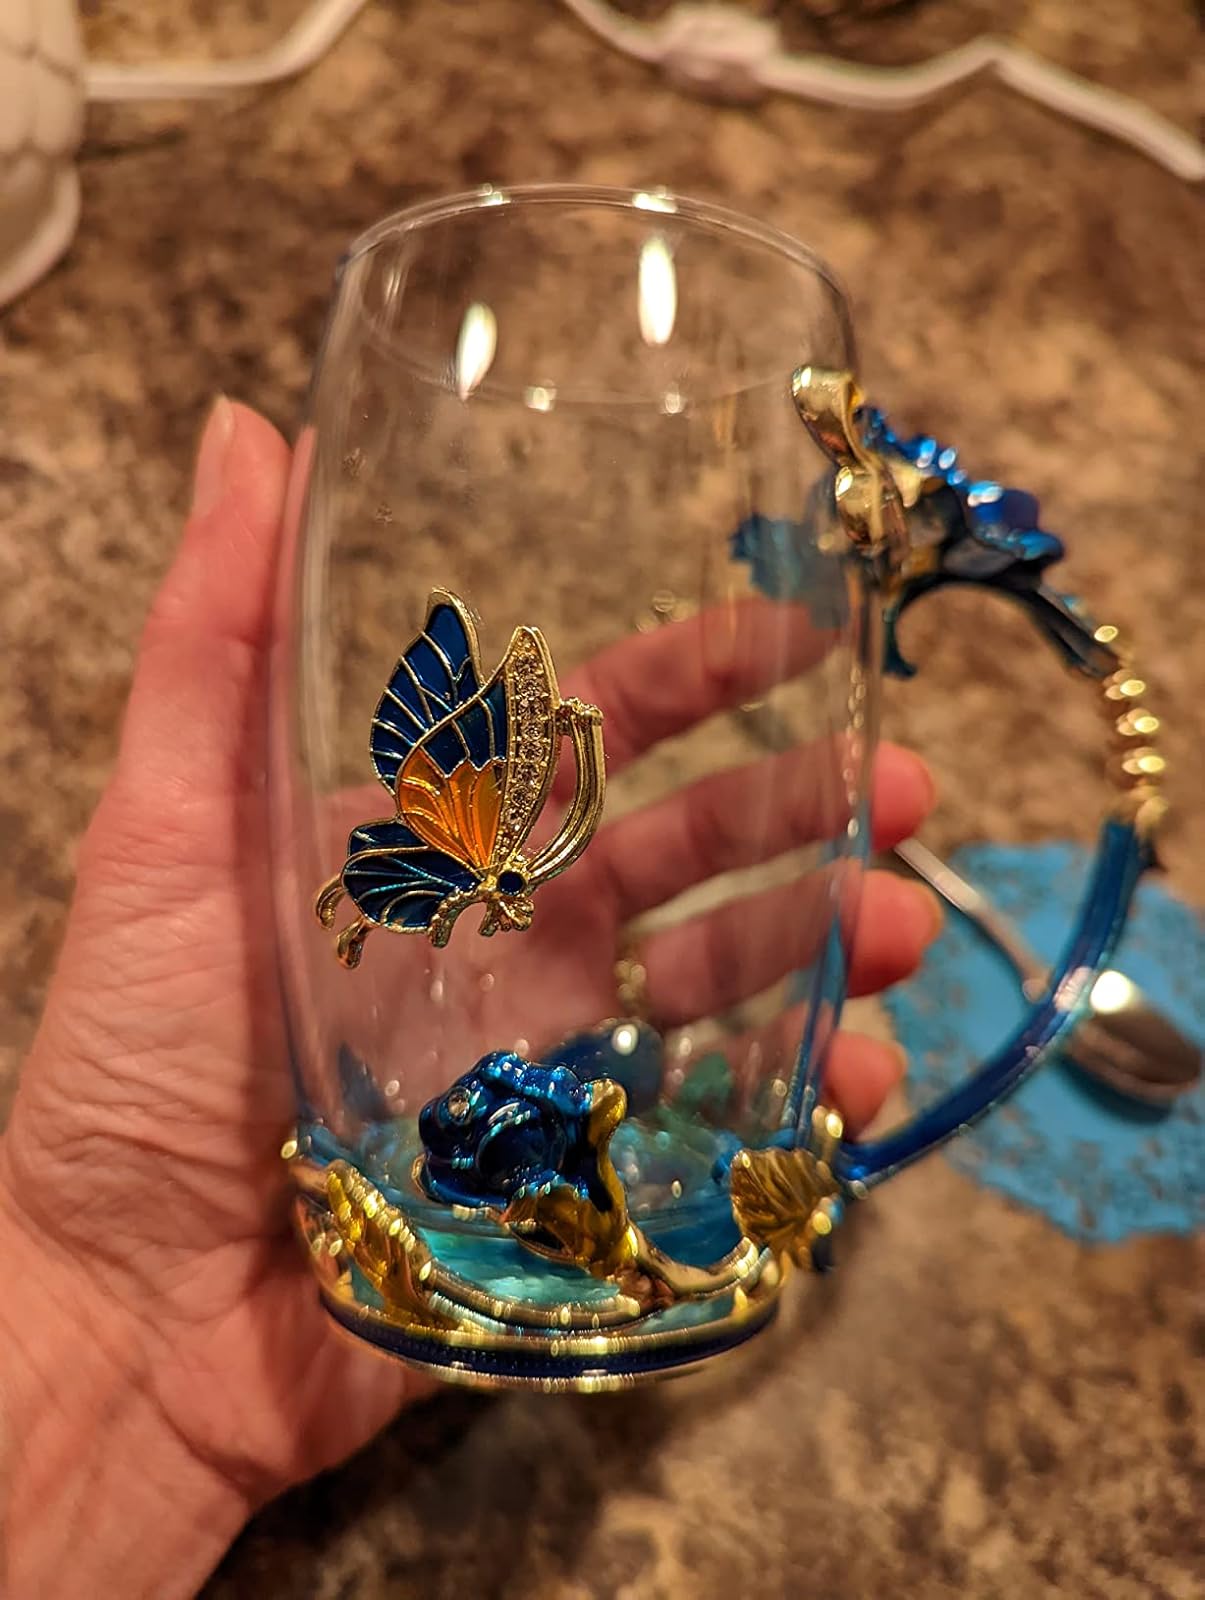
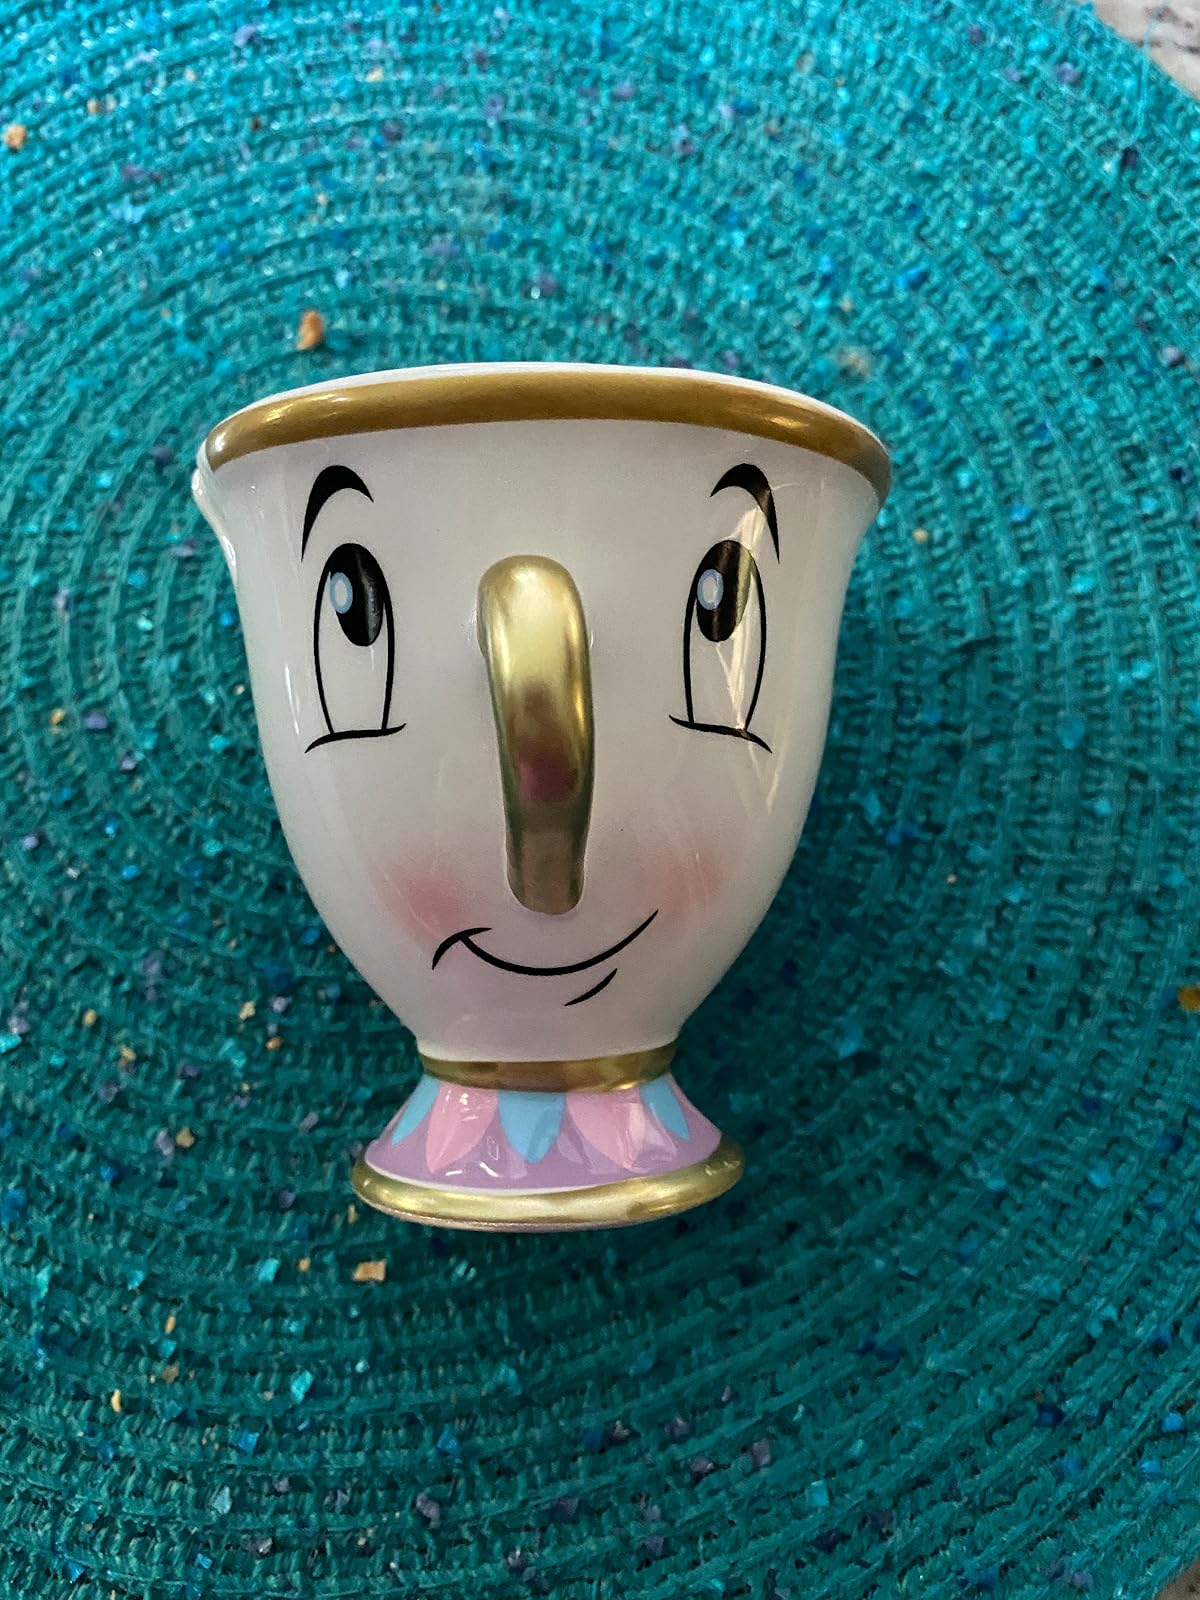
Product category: items_mug
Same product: no